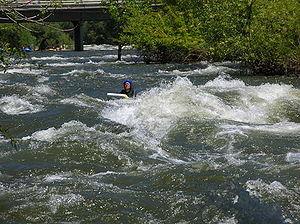
La nage en eau vive est une activité sportive de glisse et de pleine nature dans laquelle les nageurs descendent le cours d'une rivière, à l'aide d'un flotteur en se propulsant et dirigeant à l'aide de palmes.